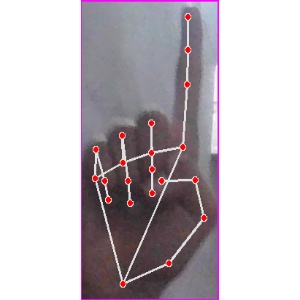
अक्षर: क